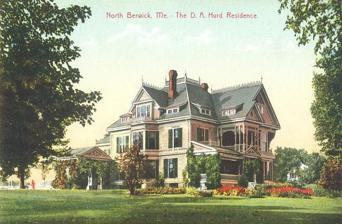
Building: Mary R. Hurd House
Country: United States of America
Year built: 1894
Historic building in Maine, US United States historic place Mary R. Hurd House U.S. National Register of Historic Places Show map of Maine Show map of the United States Location Elm Street, North Berwick, Maine Coordinates 43°18′19″N 70°44′22″W / 43.30528°N 70.73944°W / 43.30528; -70.73944 Area 0.5 acres (0.20 ha) Built 1894 Architectural style Queen Anne NRHP reference No. 79000180 Added to NRHP September 11, 1979 The Mary R. Hurd House is a historic house at 2 Elm Street in North Berwick , Maine .  Built in 1894, the house is architecturally one of the finest Queen Anne/Eastlake houses in southern Maine.  It was built by Mary Hurd, who was the proprietor of the North Berwick Woolen Mill for nearly 60 years, and a major benefactor to the town.  Now a bed and breakfast inn, the house was listed on the National Register of Historic Places on September 11, 1979. Description and history The Hurd House is located on the west side of Elm Street ( Maine State Route 4 ), near its junction with Wells Street ( Maine State Route 9 ) in the center of North Berwick.  It is a large 2 + 1 ⁄ 2 -story wood-frame structure, with asymmetrical massing and a busy roofline typical of the Queen Anne style.  It has three elaborately decorated chimneys, an iron-crested slate roof with balustraded widow's walk , clapboard siding, and a granite foundation.  The main entrance is located near the center of the east-facing front facade, sheltered by a porch that extends to the southern corner on the first floor, and is topped by a smaller porch on the second floor.  Both porches are supported by groups of turned columns, with latticework valances and turned balustrades.  To the right of the entrance a window bay, squared on the first floor and polygonal on the second, projects slightly. The house was built in 1894 by Mary R. Hurd, at the time of her second marriage, to David Hurd.  Born in 1839 to William Hill, she inherited the North Berwick Woolen Mill upon his death in 1873, and ran the business until her own death in 1933 at age 94.  She was a major philanthropic force in the town, funding construction of a fire station and purchase of a fire truck, and funding the construction and endowment of the D. A. Hurd Library.  She also notably kept the mills running in the early years of the Great Depression, despite the poor business conditions. The property is now operated as The Lady Mary Inn at Hurd Manor. See also National Register of Historic Places listings in York County, Maine References